Railways of Kinross

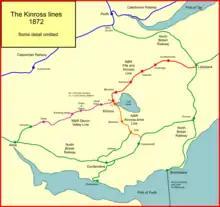
The Kinross lines in 1872

The Fife and Kinross Railway (F&KR) was authorised by an act of Parliament, the (18 & 19 Vict. c. cxxvii), on 16 July 1855 to build a 14-mile line, to build a branch line from the Edinburgh, Perth and Dundee Railway (EP&DR) at Ladybank to Kinross. There was provision for future extension to Tillicoultry, where a connection could be made with the Stirling and Dunfermline Railway line to Alloa. The line was to be single throughout. Authorised capital for the scheme was £70,000.